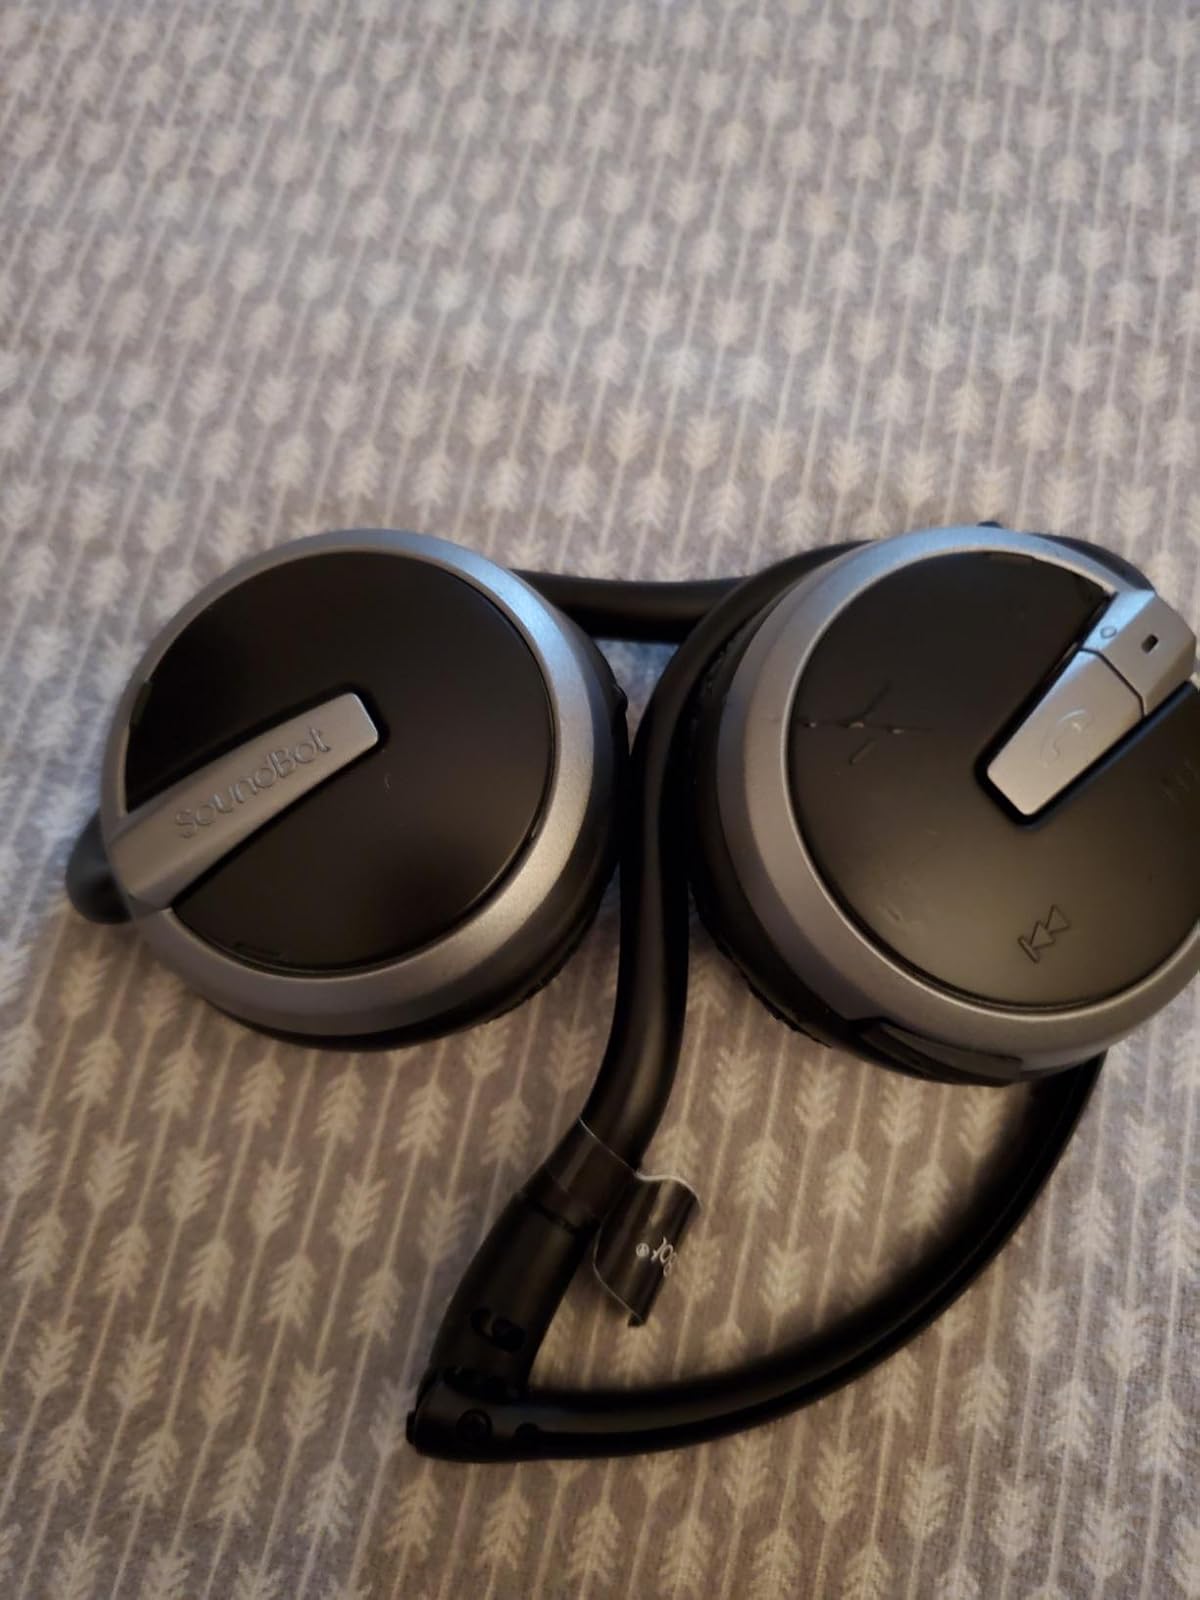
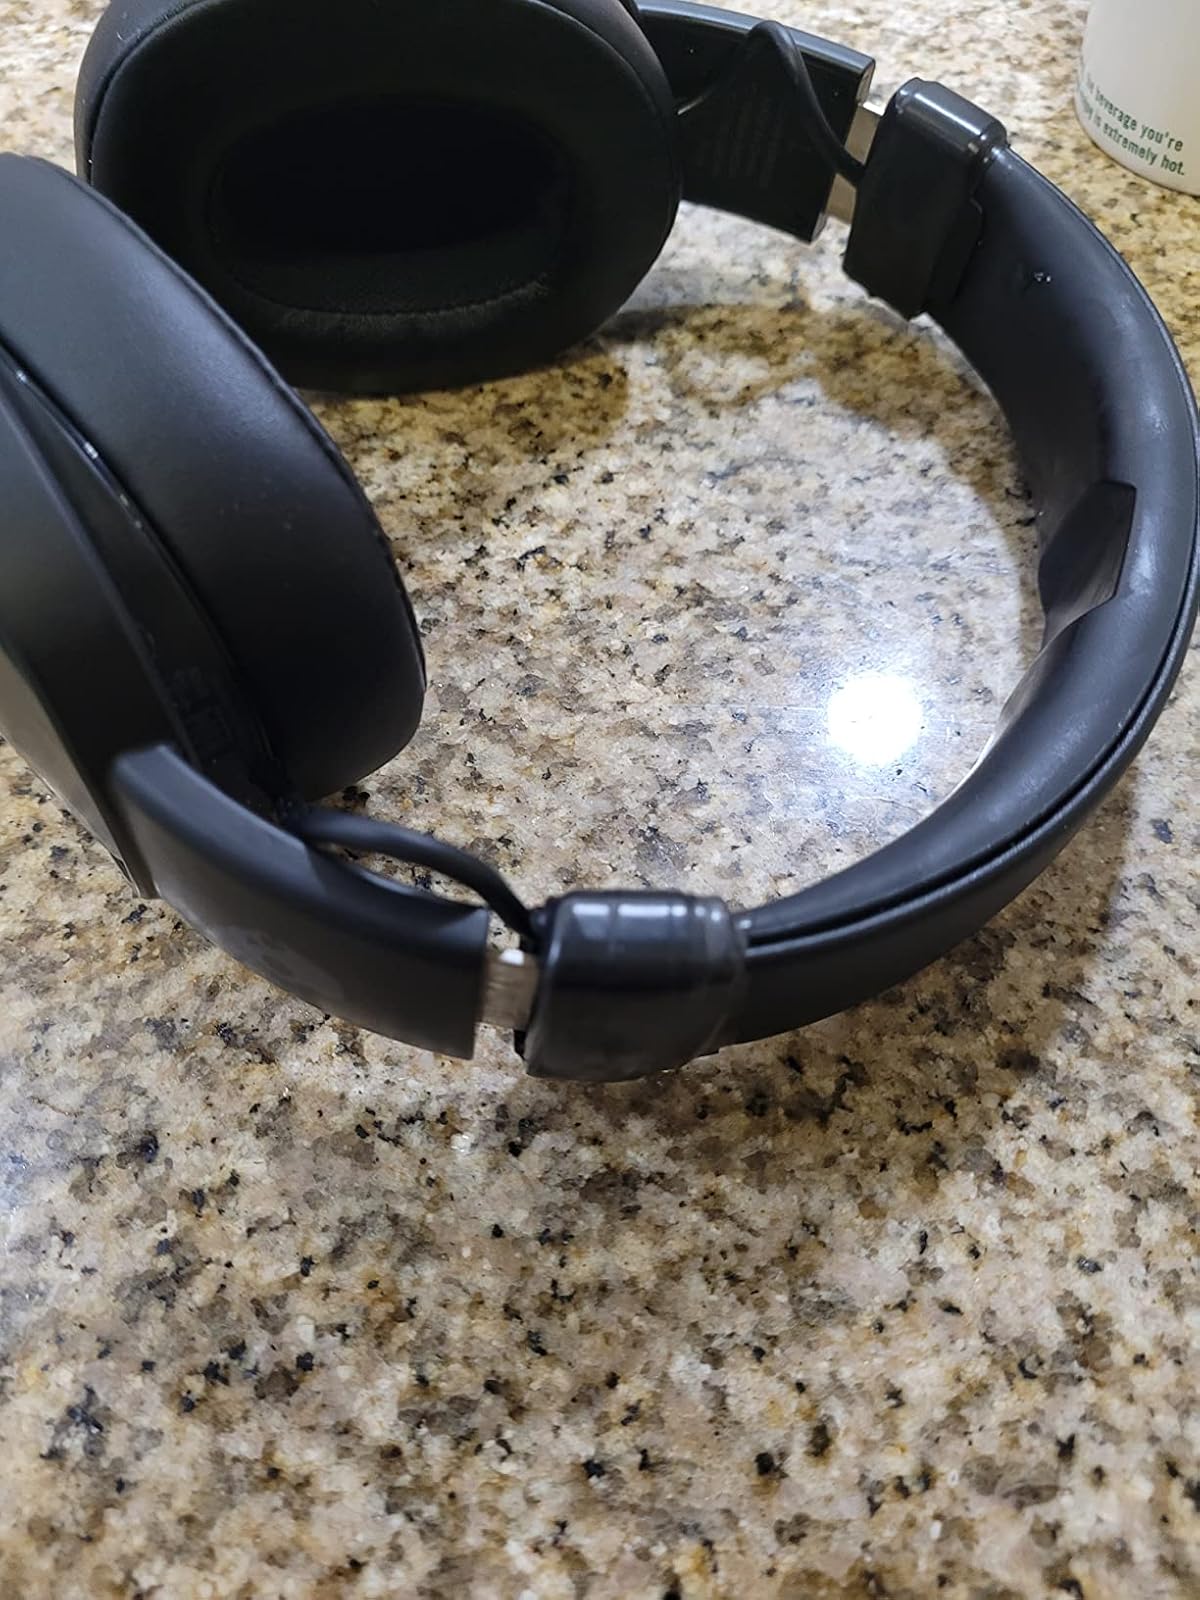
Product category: headphones
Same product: no